Dennis Hardy

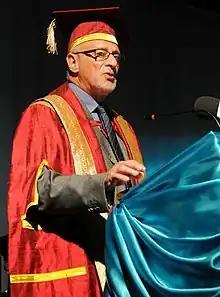
Hardy at the 2014 UniSey graduation ceremony

Emeritus professor Dennis Hardy (born June 1941) is former vice-chancellor of the University of Seychelles (UniSey).